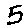
Label: 5